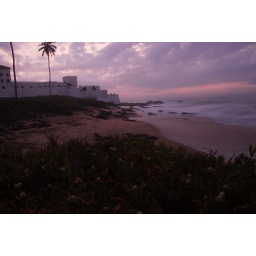
The slave castle perched in the soft pink morning light.